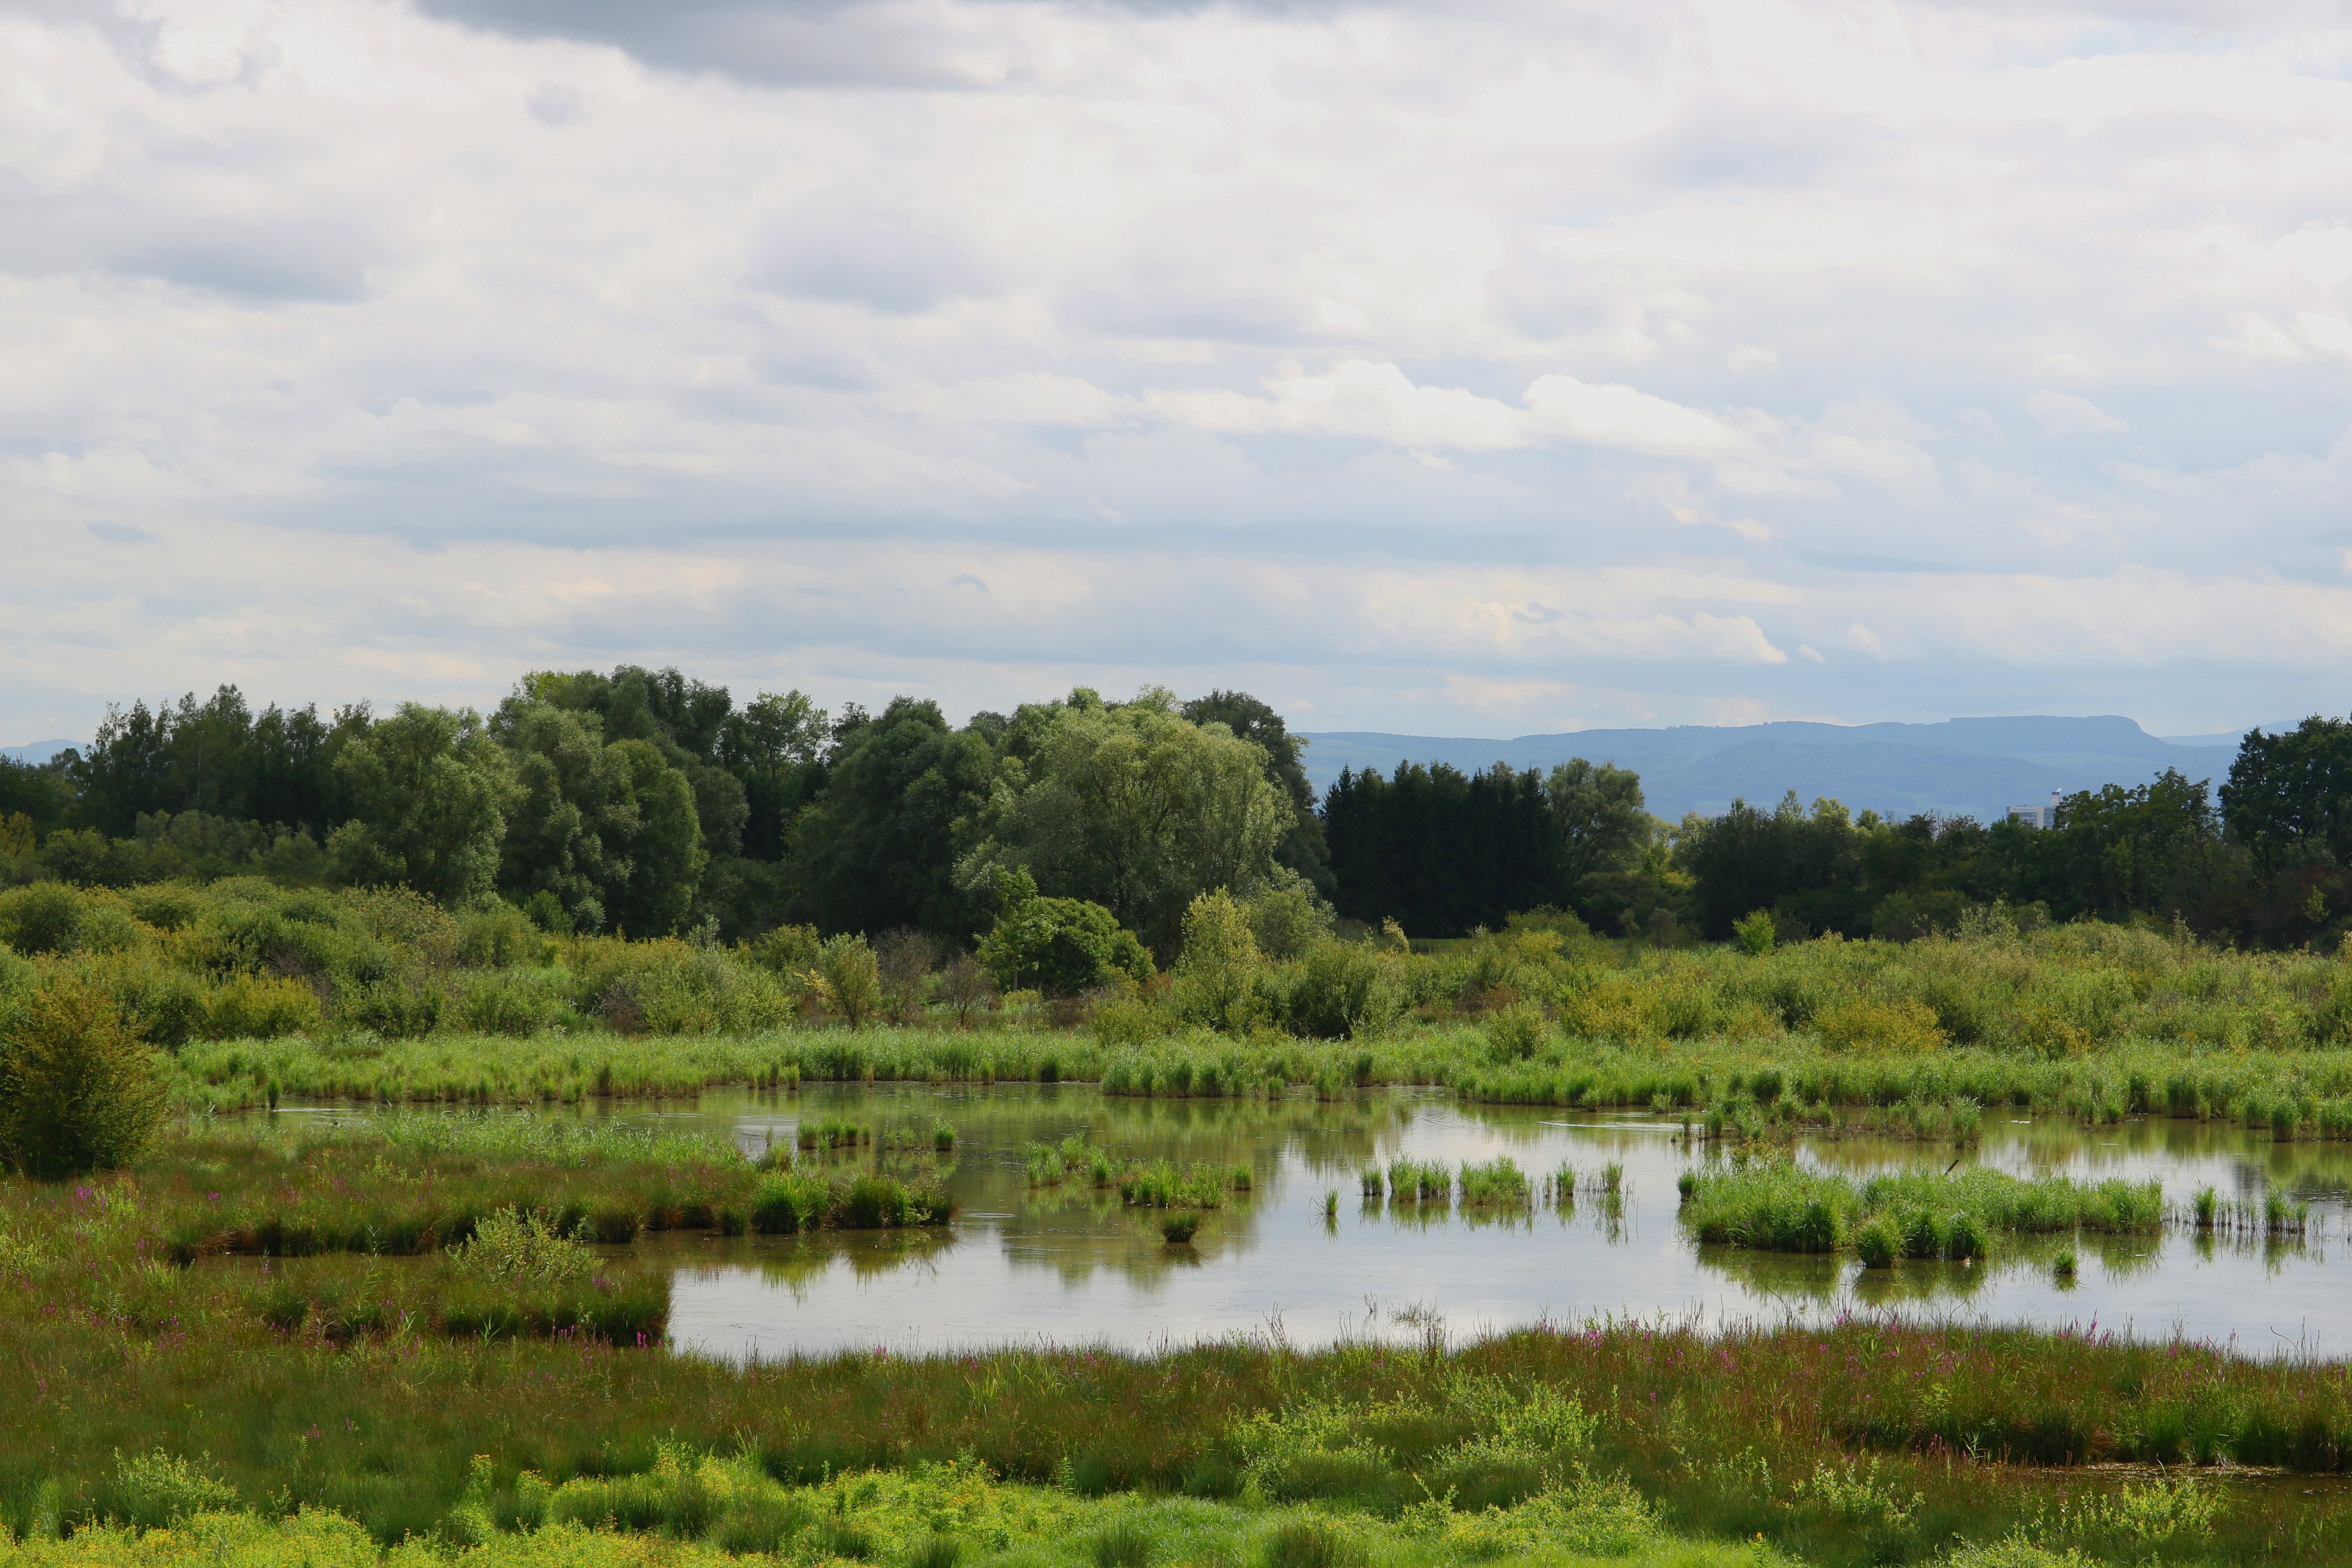
landscape, tree, water, nature, forest, grass, marsh, swamp, field, meadow, prairie, lake, river, pond, reflection, pasture, reservoir, waterway, plain, flowers, fields, grassland, landscapes, wetland, bog, floodplain, habitat, loch, of course, ecosystem, rural area, country life, natural environment